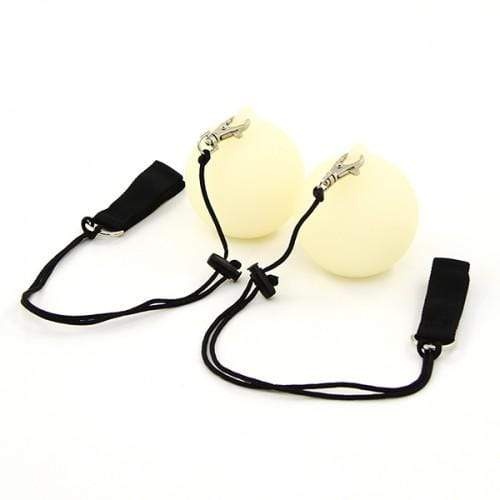
LED-POI JD Multicolor
Diese Multifunktions-Poi bieten auf Knopfdruck eine riesige Auswahl an schillernden Effekten und sind dank des übersichtlichen Funktionsmenüs leicht zu navigieren. Einmaliges Drücken schaltet sie im Modus A ein. Nochmaliges Drücken schaltet durch die Einstellungen im gewählten Modus. Durch zweimaliges schnelles Drücken wird zum nächsten Modus gewechselt. Halten Sie die Taste gedrückt, um die Funktionen auszuschalten. Dies sind die verfügbaren Funktionen: Modus A : Farbwechsel - rot > grün > blau > gelb > indigo > lila > orange > weiß Farbüberblendung - rot > orange > gelb > grün > indigo > blau > violett Regenbogen-Strobe - rotes, grünes, blaues, gelbes, indigoblaues, violettes, orangefarbenes und weißes Stroboskop Weiß/rot > weiß/grün > weiß/blau > weiß/gelb > weiß/indigo > weiß/violett > weiß/orange Grün/Orange > Gelb/Indigo > Violett/Blau Rot/Blau unregelmäßig Modus B : 8 einfarbige Punkte + Regenbogenpunkte Rote Punkte + gelbe/grüne Blöcke Gelbe Punkte + rosa/indigoblaue Blöcke 8 einfarbige Punkte -> Blöcke Regenbogen-Punkte > Blöcke Weiße Punkte + lila/grüne Blöcke Modus C : Rot Grün Blau Gelb Indigo Violett Orange Weiß
Brand: Juggle Dream
Category: Arts & Entertainment > Hobbies & Creative Arts > Juggling > Juggling Balls